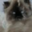
Label: cat